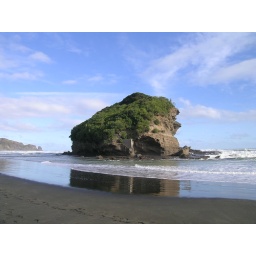
This rock has a house on it, hidden in the bush. Only easiy accessible at low tide.